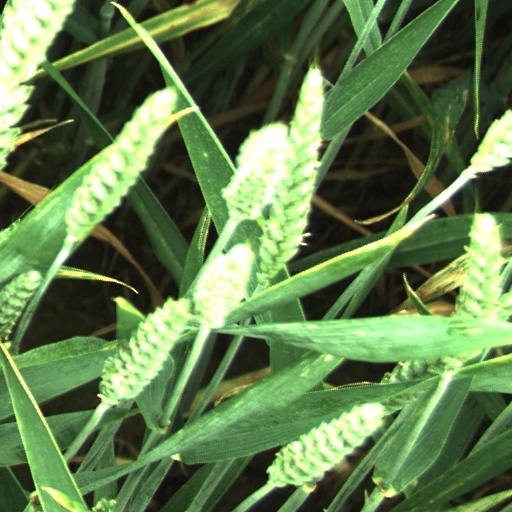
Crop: wheat